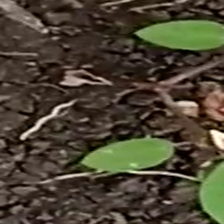
Weed species: Moti_dudhi(Euphorbia_geneculata_L)